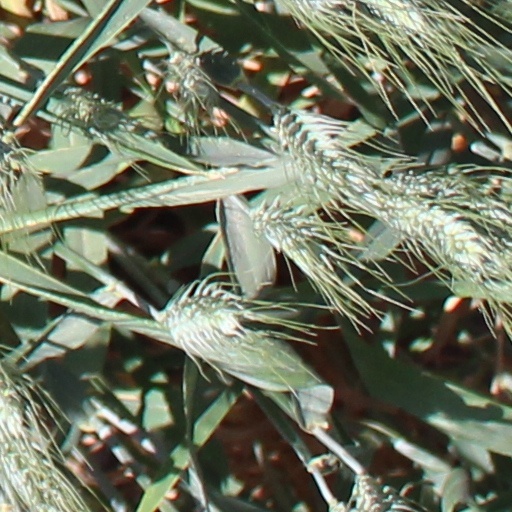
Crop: wheat